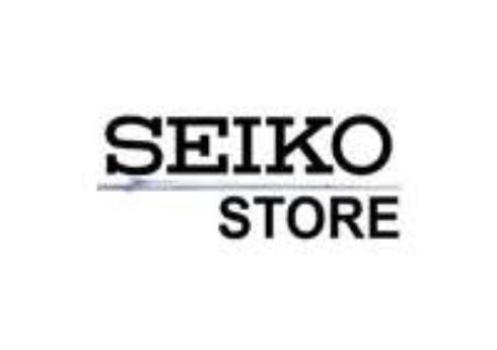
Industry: Clothes